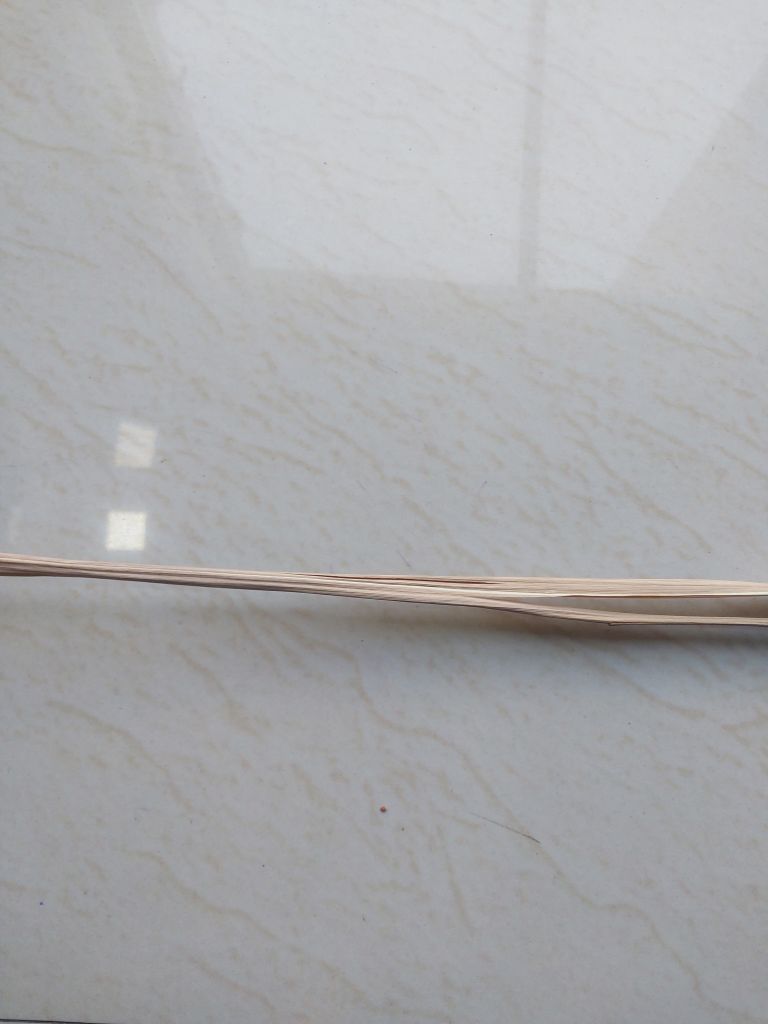
Label: Dried